Manor of Flete

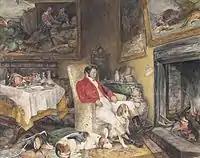
John Crocker Bulteel relaxing after a day's hunting. Watercolour by John Frederick Lewis

John Crocker Bulteel (1793–1843) of Flete and Lyneham, eldest son and heir, a Whig MP for South Devon 1832–4 and Sheriff of Devon in 1841. He was Master of the Dartmoor Foxhounds and bred the finest pack of hounds in England. In 1826 he married Lady Elizabeth Grey (died 1880), second daughter of Charles Grey, 2nd Earl Grey (1764–1845), Prime Minister of the United Kingdom of Great Britain and Ireland from 1830 to 1834, covering the period of the Reform Act 1832. In about 1835 he remodelled Flete House, in the castellated Gothic revival style pioneered by Horace Walpole (1717–1797) at Strawberry Hill House, near London. The great cost of the work, added to losses he suffered on speculative investments, later forced his son to sell the estate, then comprising about 5,000 acres (c. 2,080 ha).